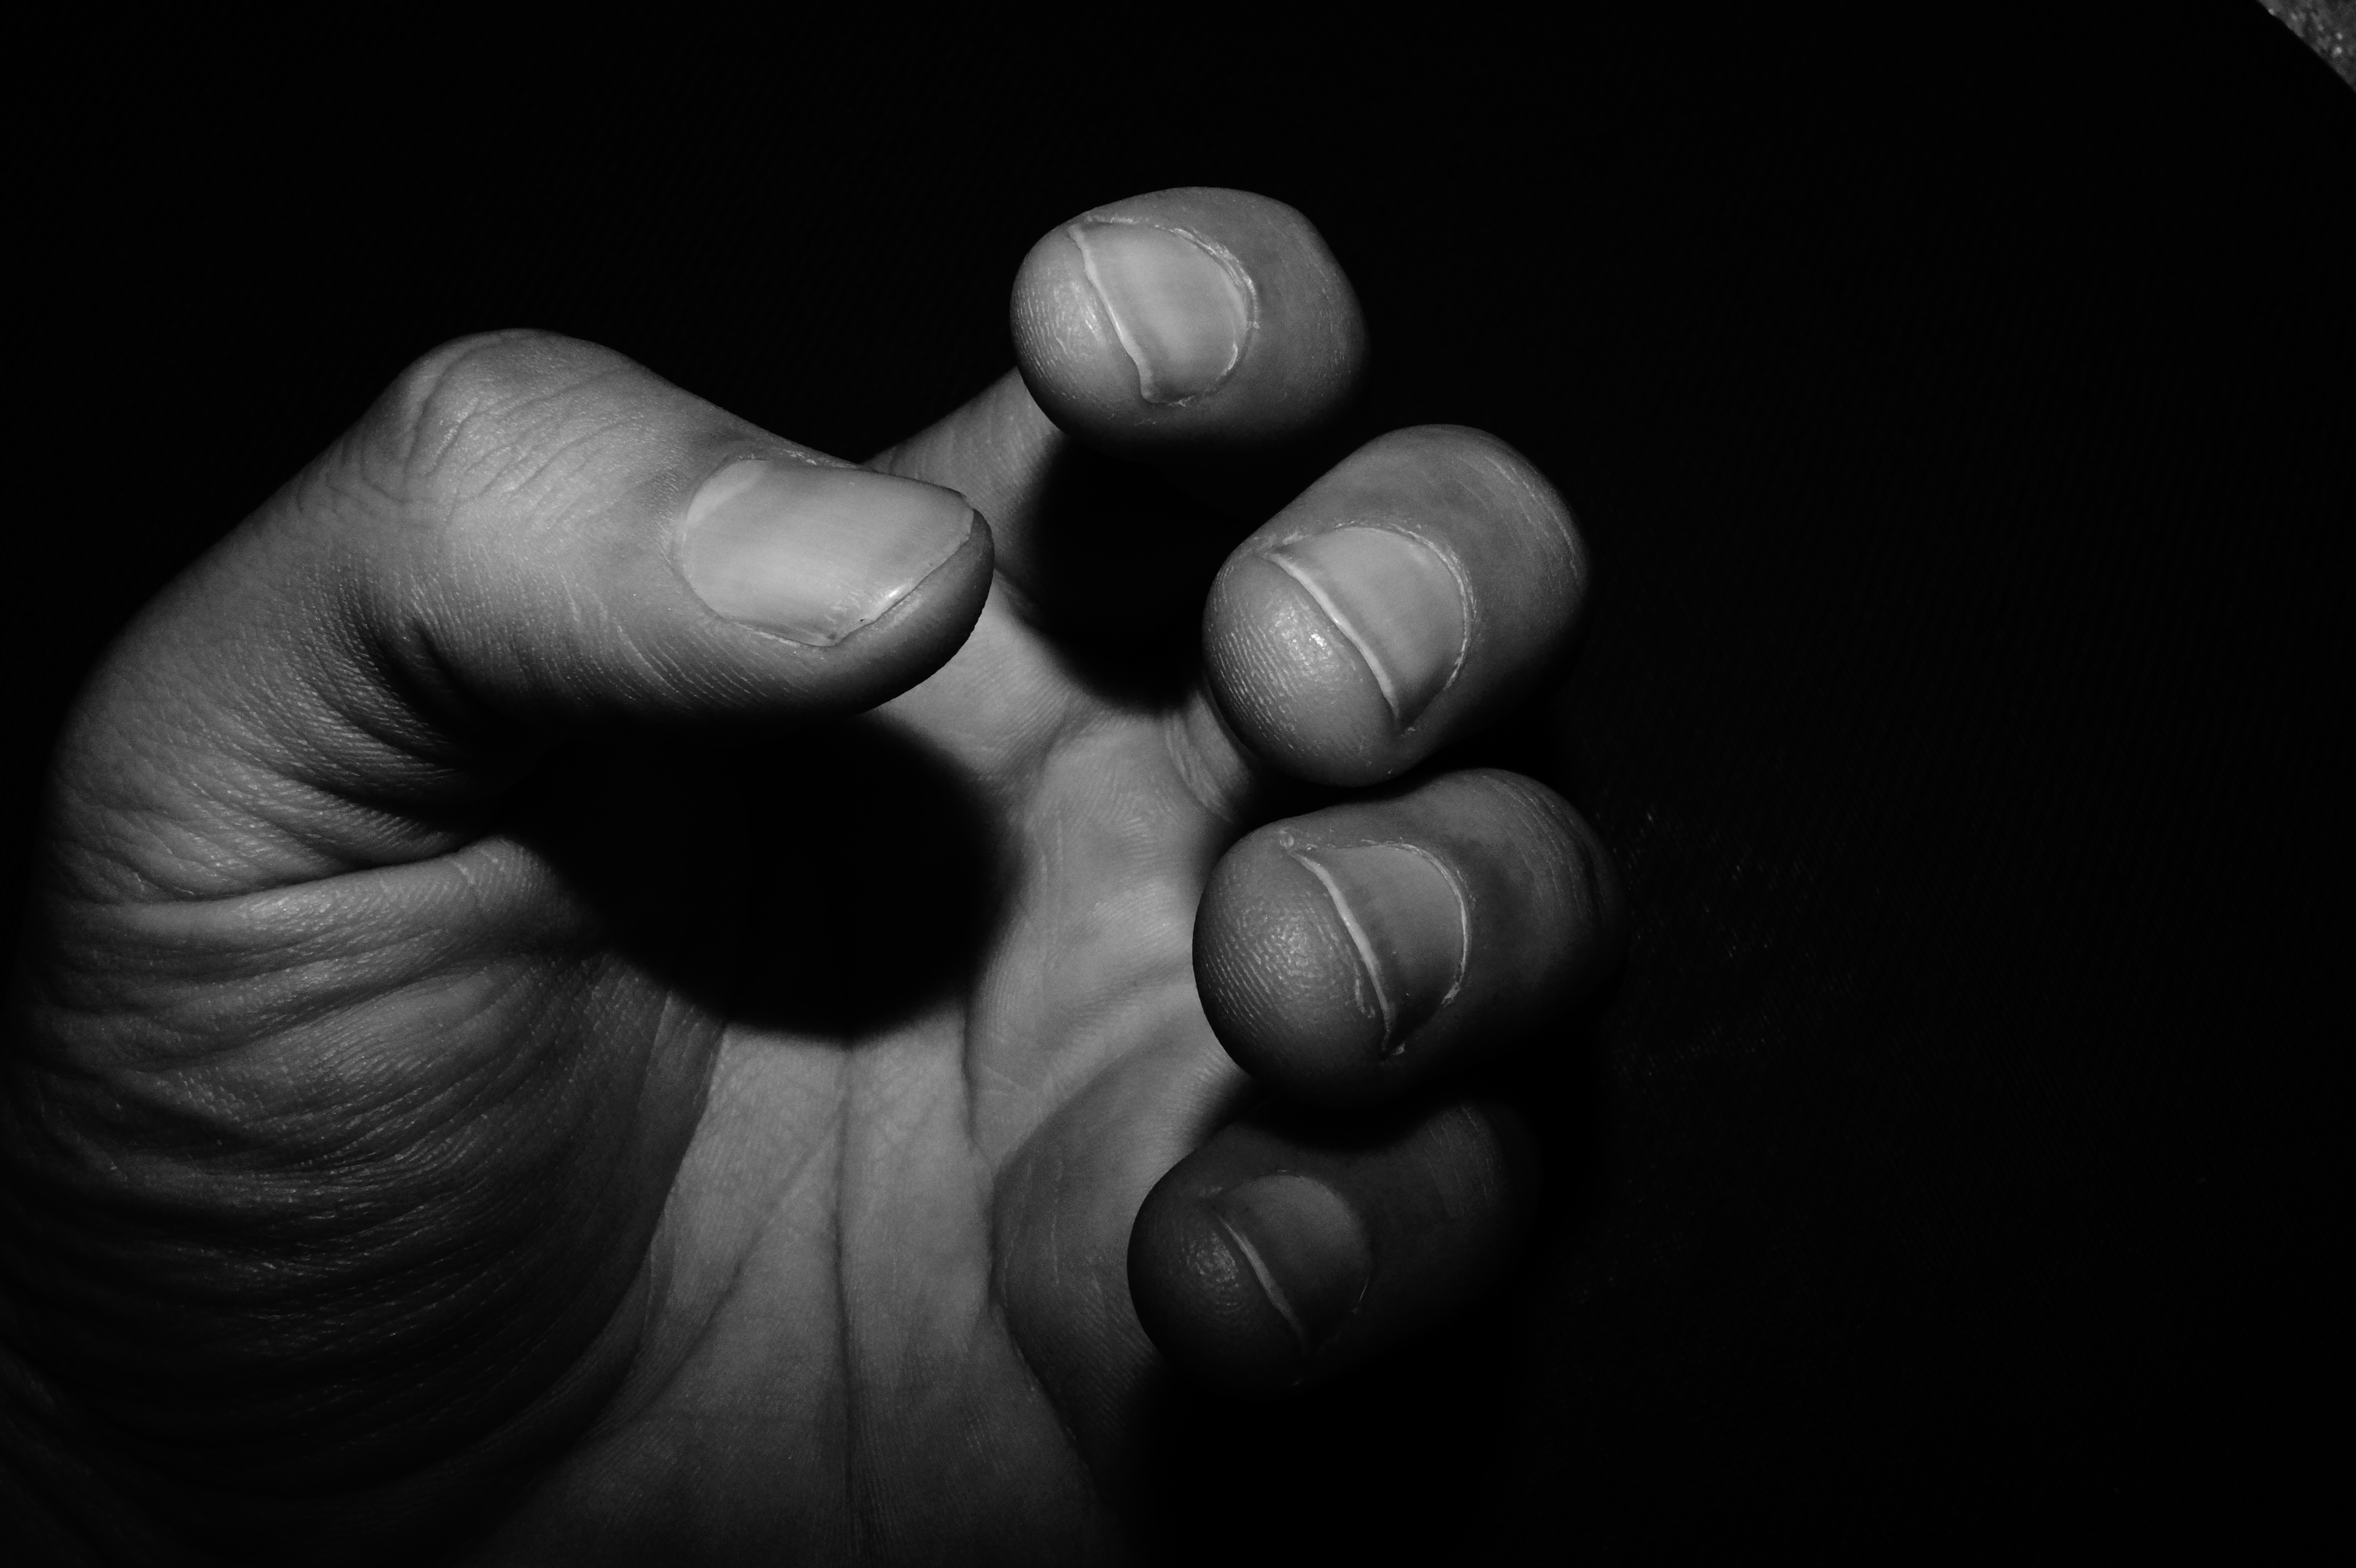
hand, light, black and white, white, photography, finger, darkness, black, monochrome, arm, close up, hands, organ, emotion, thumb, macro photography, interaction, sense, monochrome photography